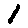
Label: 1